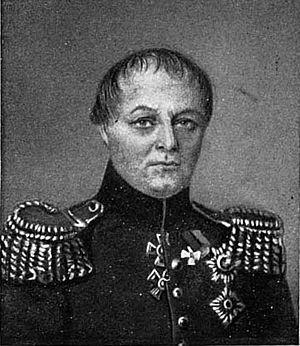
Général Gavriil Alexandovitch Ignatiev. Né en 1768, décédé le 24 mars 1852. Général d'artillerie au cours des guerres napoléoniennes.